Astronomy in the medieval Islamic world

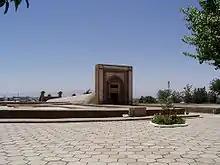
The Ulugh Beg Observatory in Samarqand.

In 1420, prince Ulugh Beg, himself an astronomer and mathematician, founded another large observatory in Samarkand, the remains of which were excavated in 1908 by Russian teams.